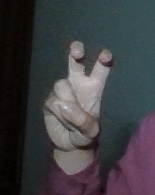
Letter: toot